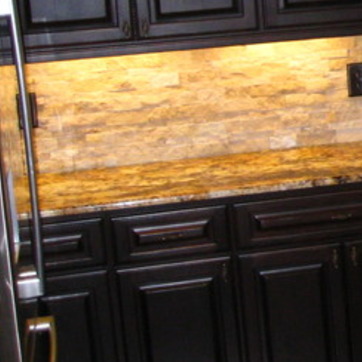
Material: polishedstone